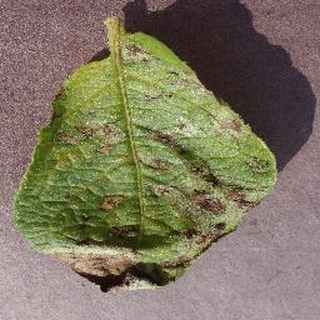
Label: potato_late_blight